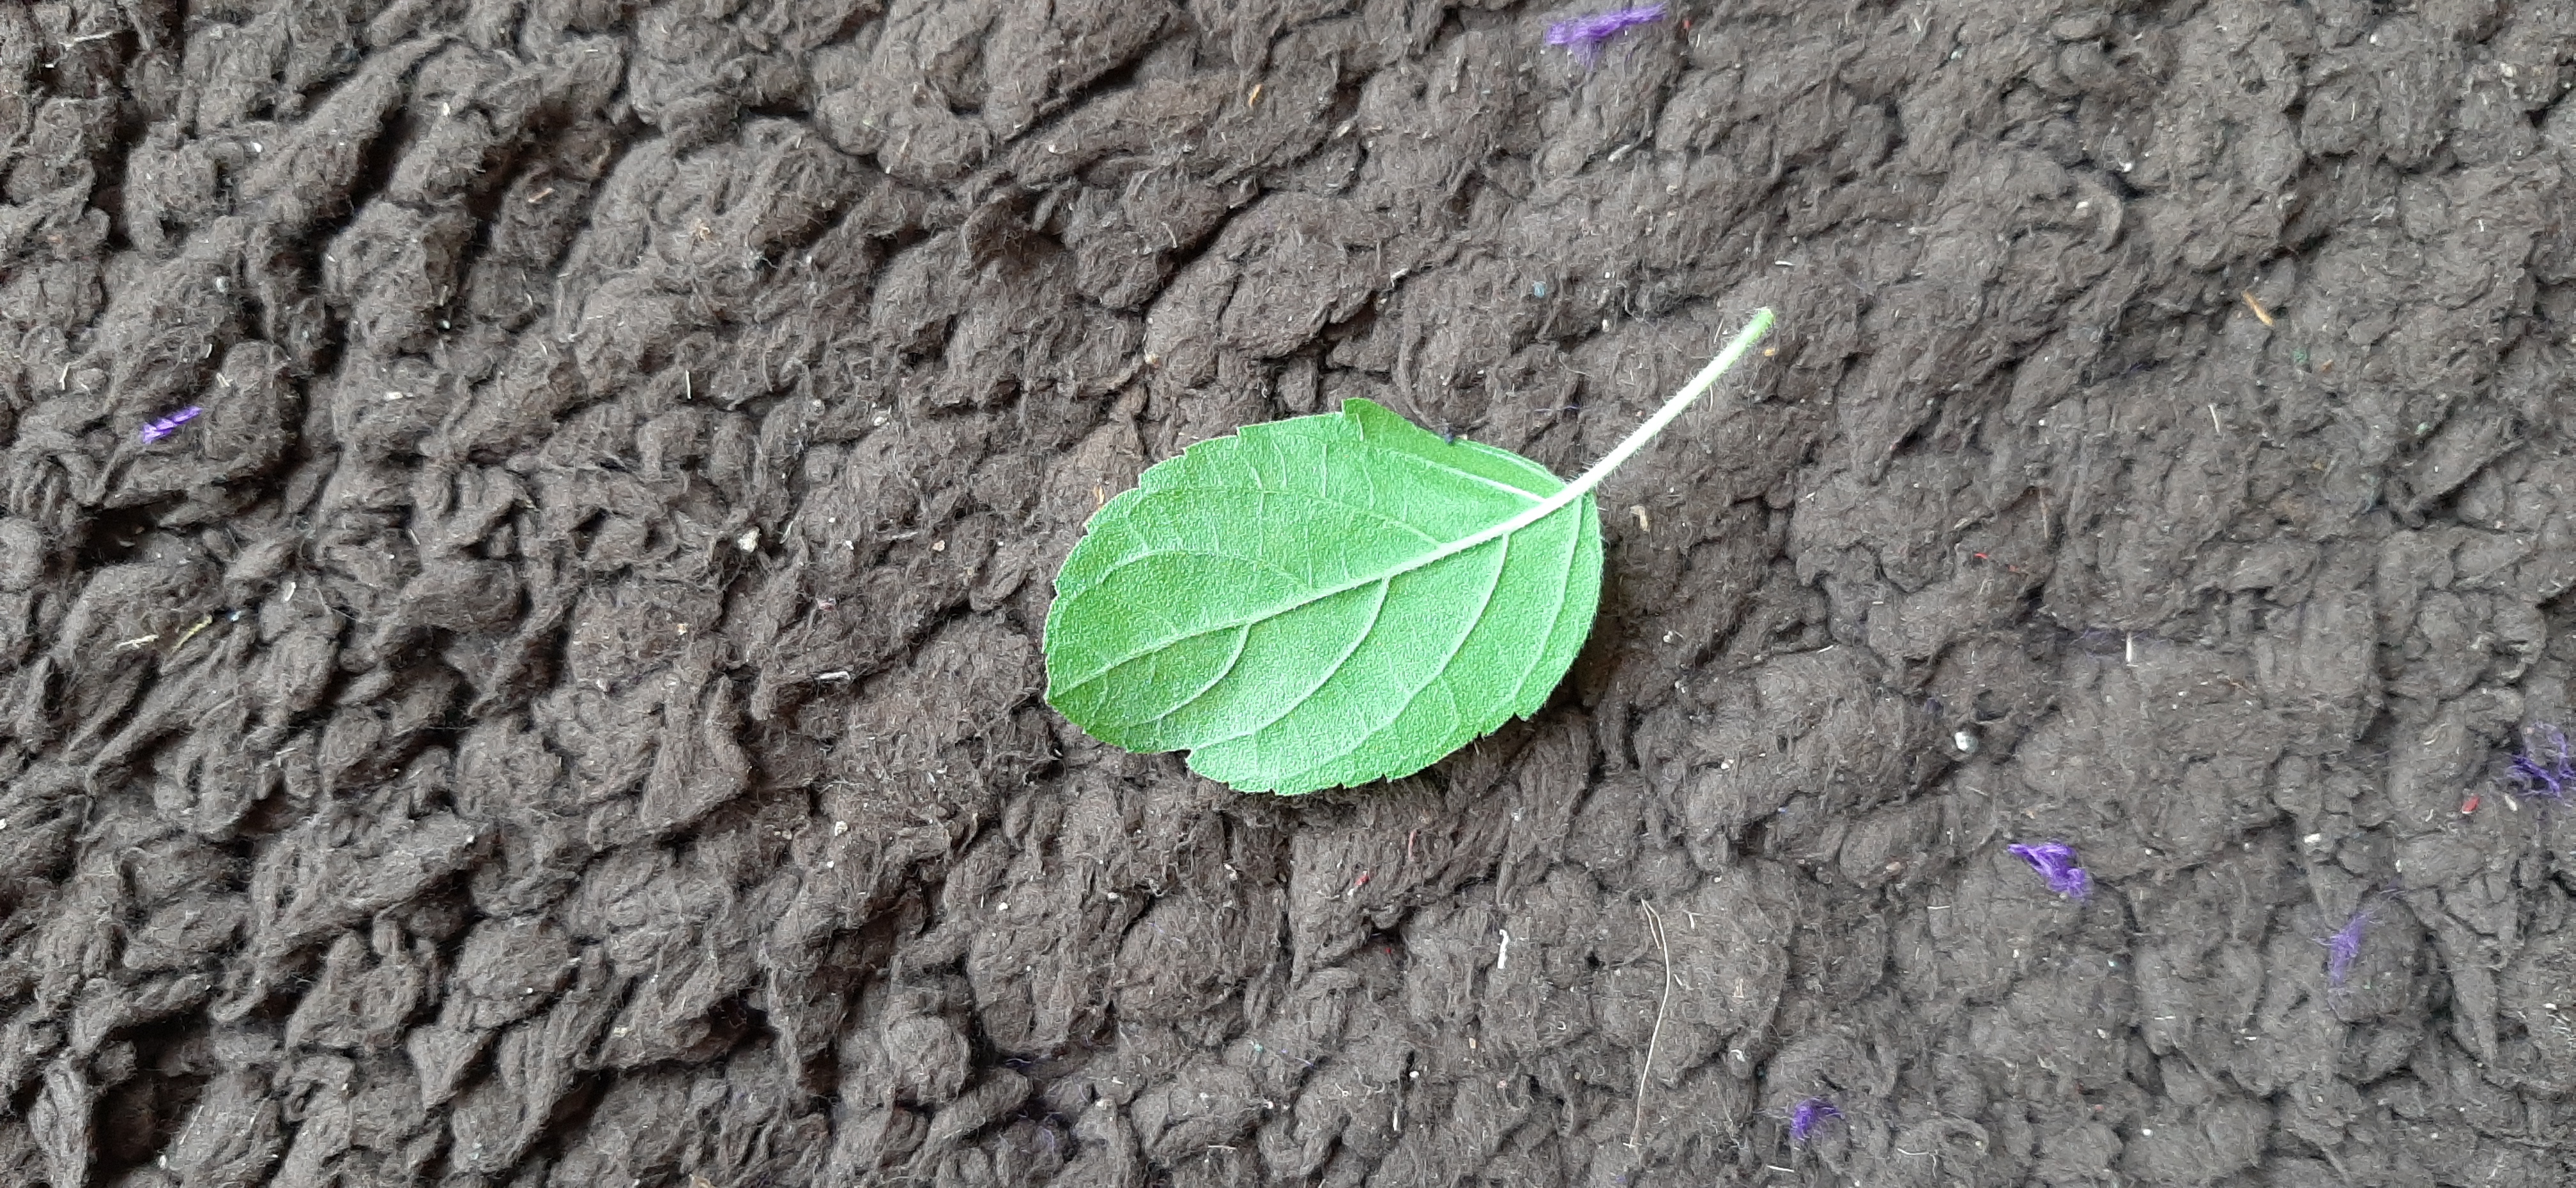
Plant: Tulsi